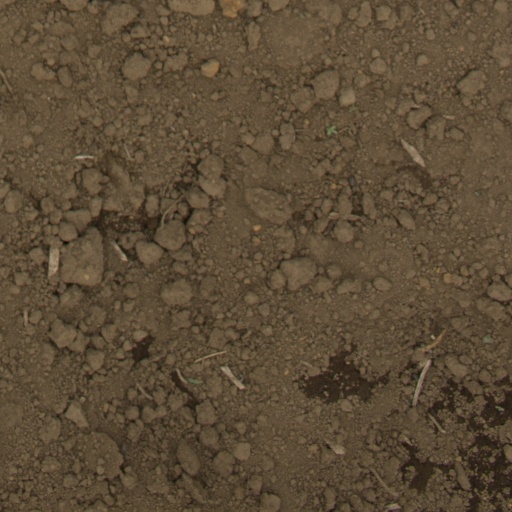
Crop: Jerusalem artichoke